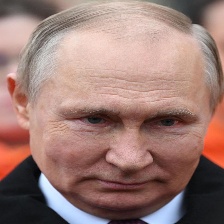
Species: LOONEY BIRDS
Scientific name: LUNATICUS AMERICONIS